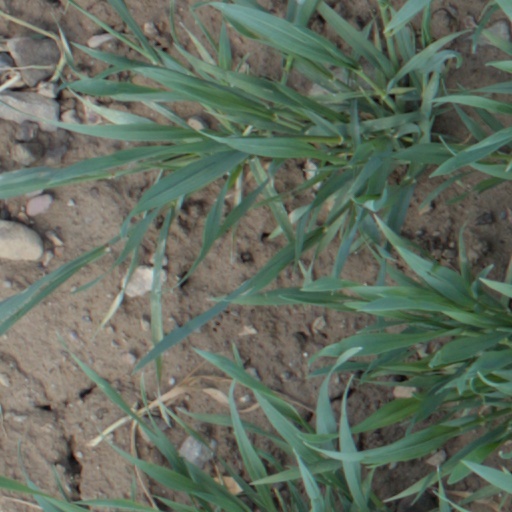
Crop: wheat